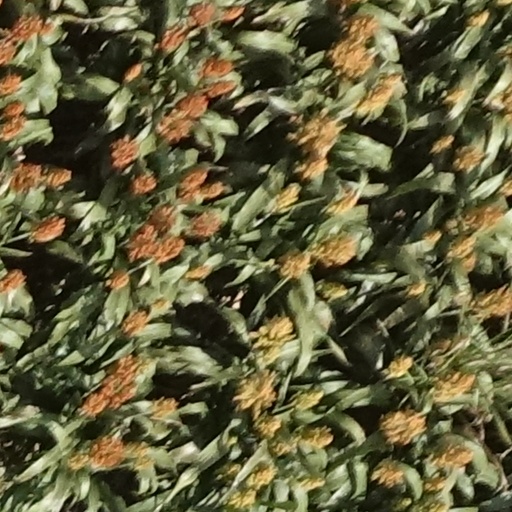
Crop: sorghum